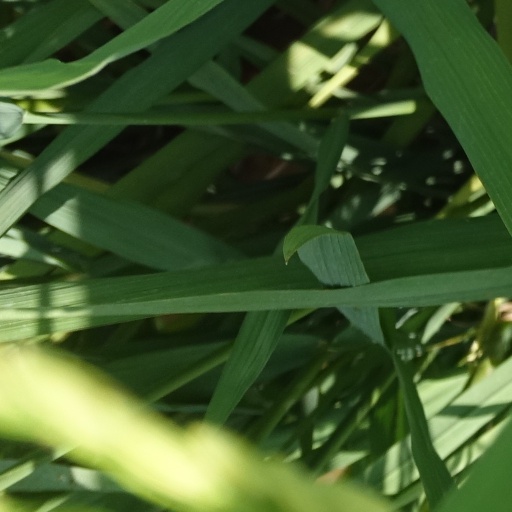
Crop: rice